Juan de Fuca Ridge

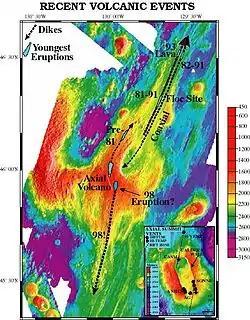
Bathymetric diagram of the Axial Seamount, showing the 1998 eruption and segmentation between the CoAxial, Axial, and Vance segments of the ridge

The first documented eruption on the Juan de Fuca Ridge took place on the Cleft segment in 1986 and 1987. Hydrothermal megaplumes indicated a large rifting event, releasing hydrothermal fluids as a result of lavas being extruded from a dike. A majority of the eruptions along the ridge are dike injection events, where molten rock is extruded between cracks in the crust's sheeted dike layer. Typically eruptive events can be predicted, as they are preceded by large earthquake swarms in the region.